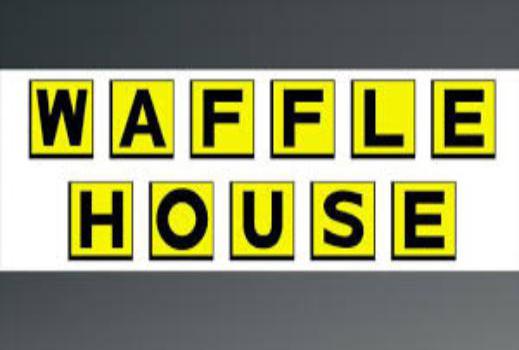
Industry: Food